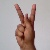
The image shows a hand gesture representing the letter 'K' in Indian Sign Language.